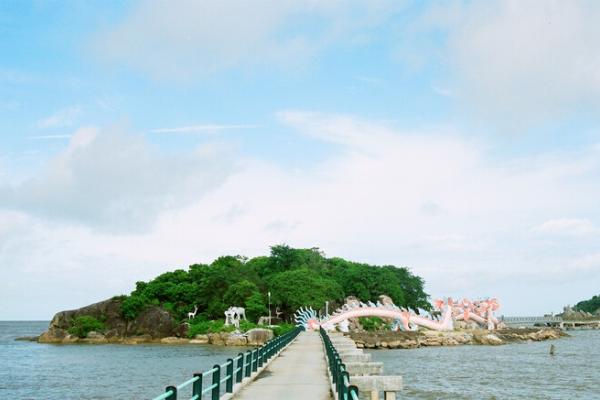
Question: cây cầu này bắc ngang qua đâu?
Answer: bắc ngang qua biển